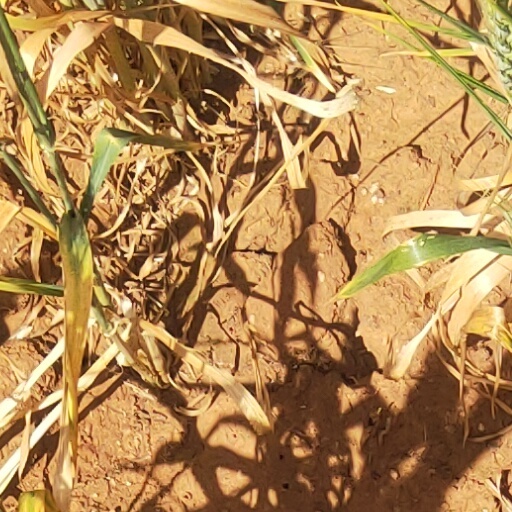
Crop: wheat